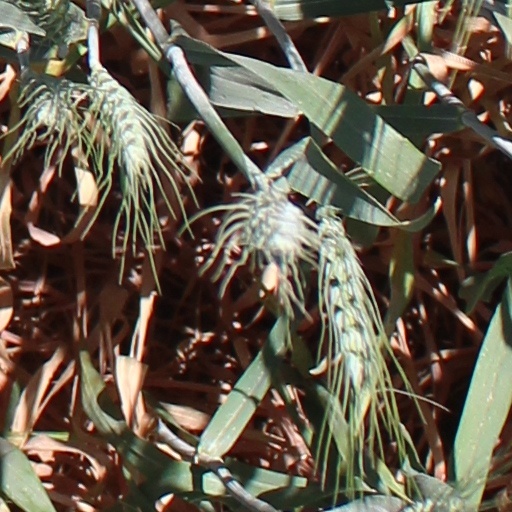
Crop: wheat